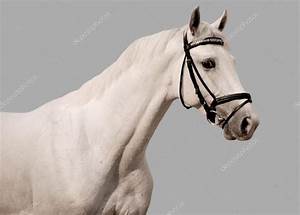
Label: horse